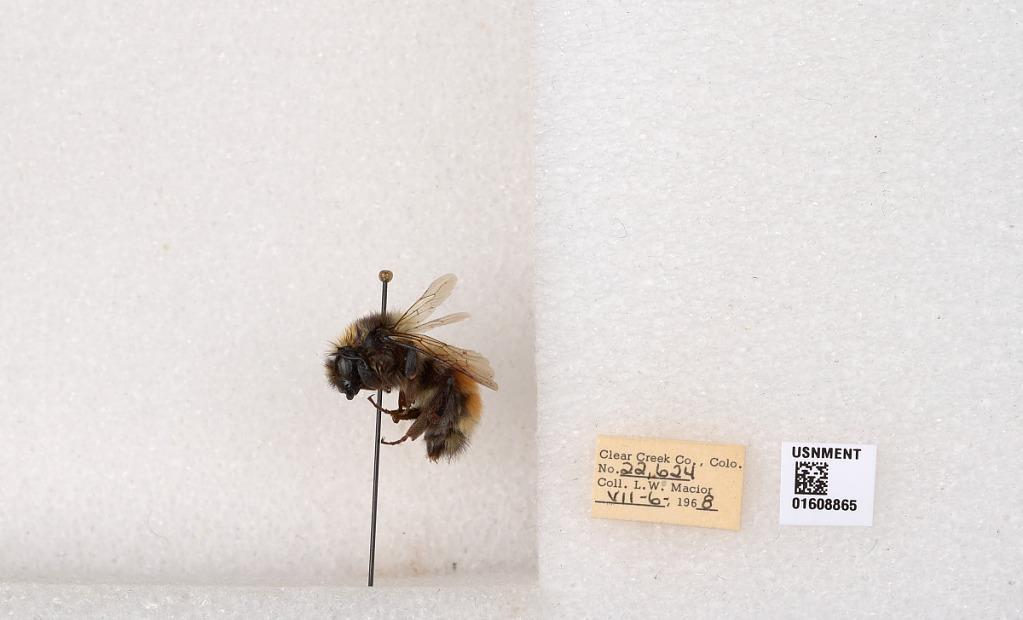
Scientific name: Bombus (Pyrobombus) sylvicola Kirby
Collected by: L. Macior
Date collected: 1968-7-6
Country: United States
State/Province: Colorado
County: Clear Creek
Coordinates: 39.6891, -105.644